Alisport Silent Club

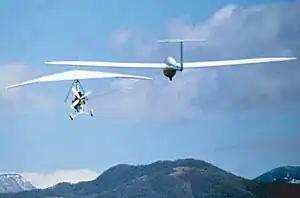
A Silent Club towed by an Ultralight

The Silent Club is a single seater sailplane of Italian manufacture. It is of the FAI type DU Class glider. It is sold by Alisport ready-to-fly or kit-built as pure glider or self-launching glider. The self-launching version is fitted with a single-blade propeller belt-driven by a two-stroke engine or optionally by an electric motor.